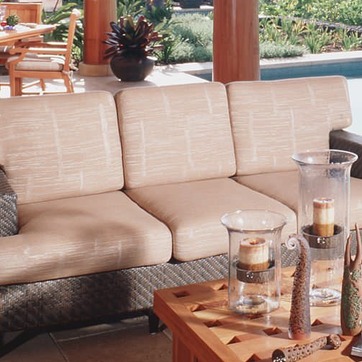
Material: fabric